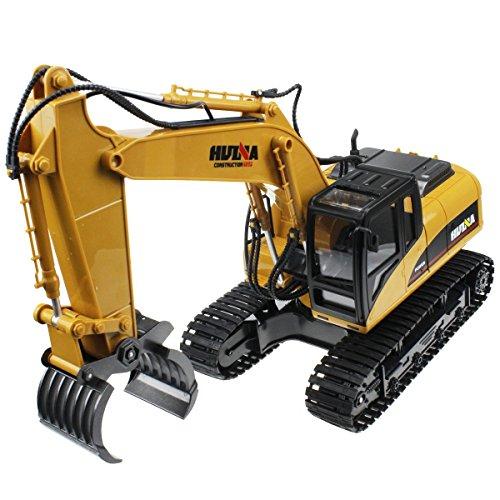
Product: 2.4Ghz Radio Control 16 Channel Alloy Timber Grab Excavator Rechargeable Sound and Light Demo Remote Control Engineer Truck
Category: Toys & Games | Kids' Electronics
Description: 16 Channel Full Radio Control Function.
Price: $73.59
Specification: ProductDimensions:22x9x12inches|ItemWeight:5.2pounds|ShippingWeight:5.2pounds(Viewshippingratesandpolicies)|ASIN:B01MS3VCW8|Manufacturerrecommendedage:8yearsandup